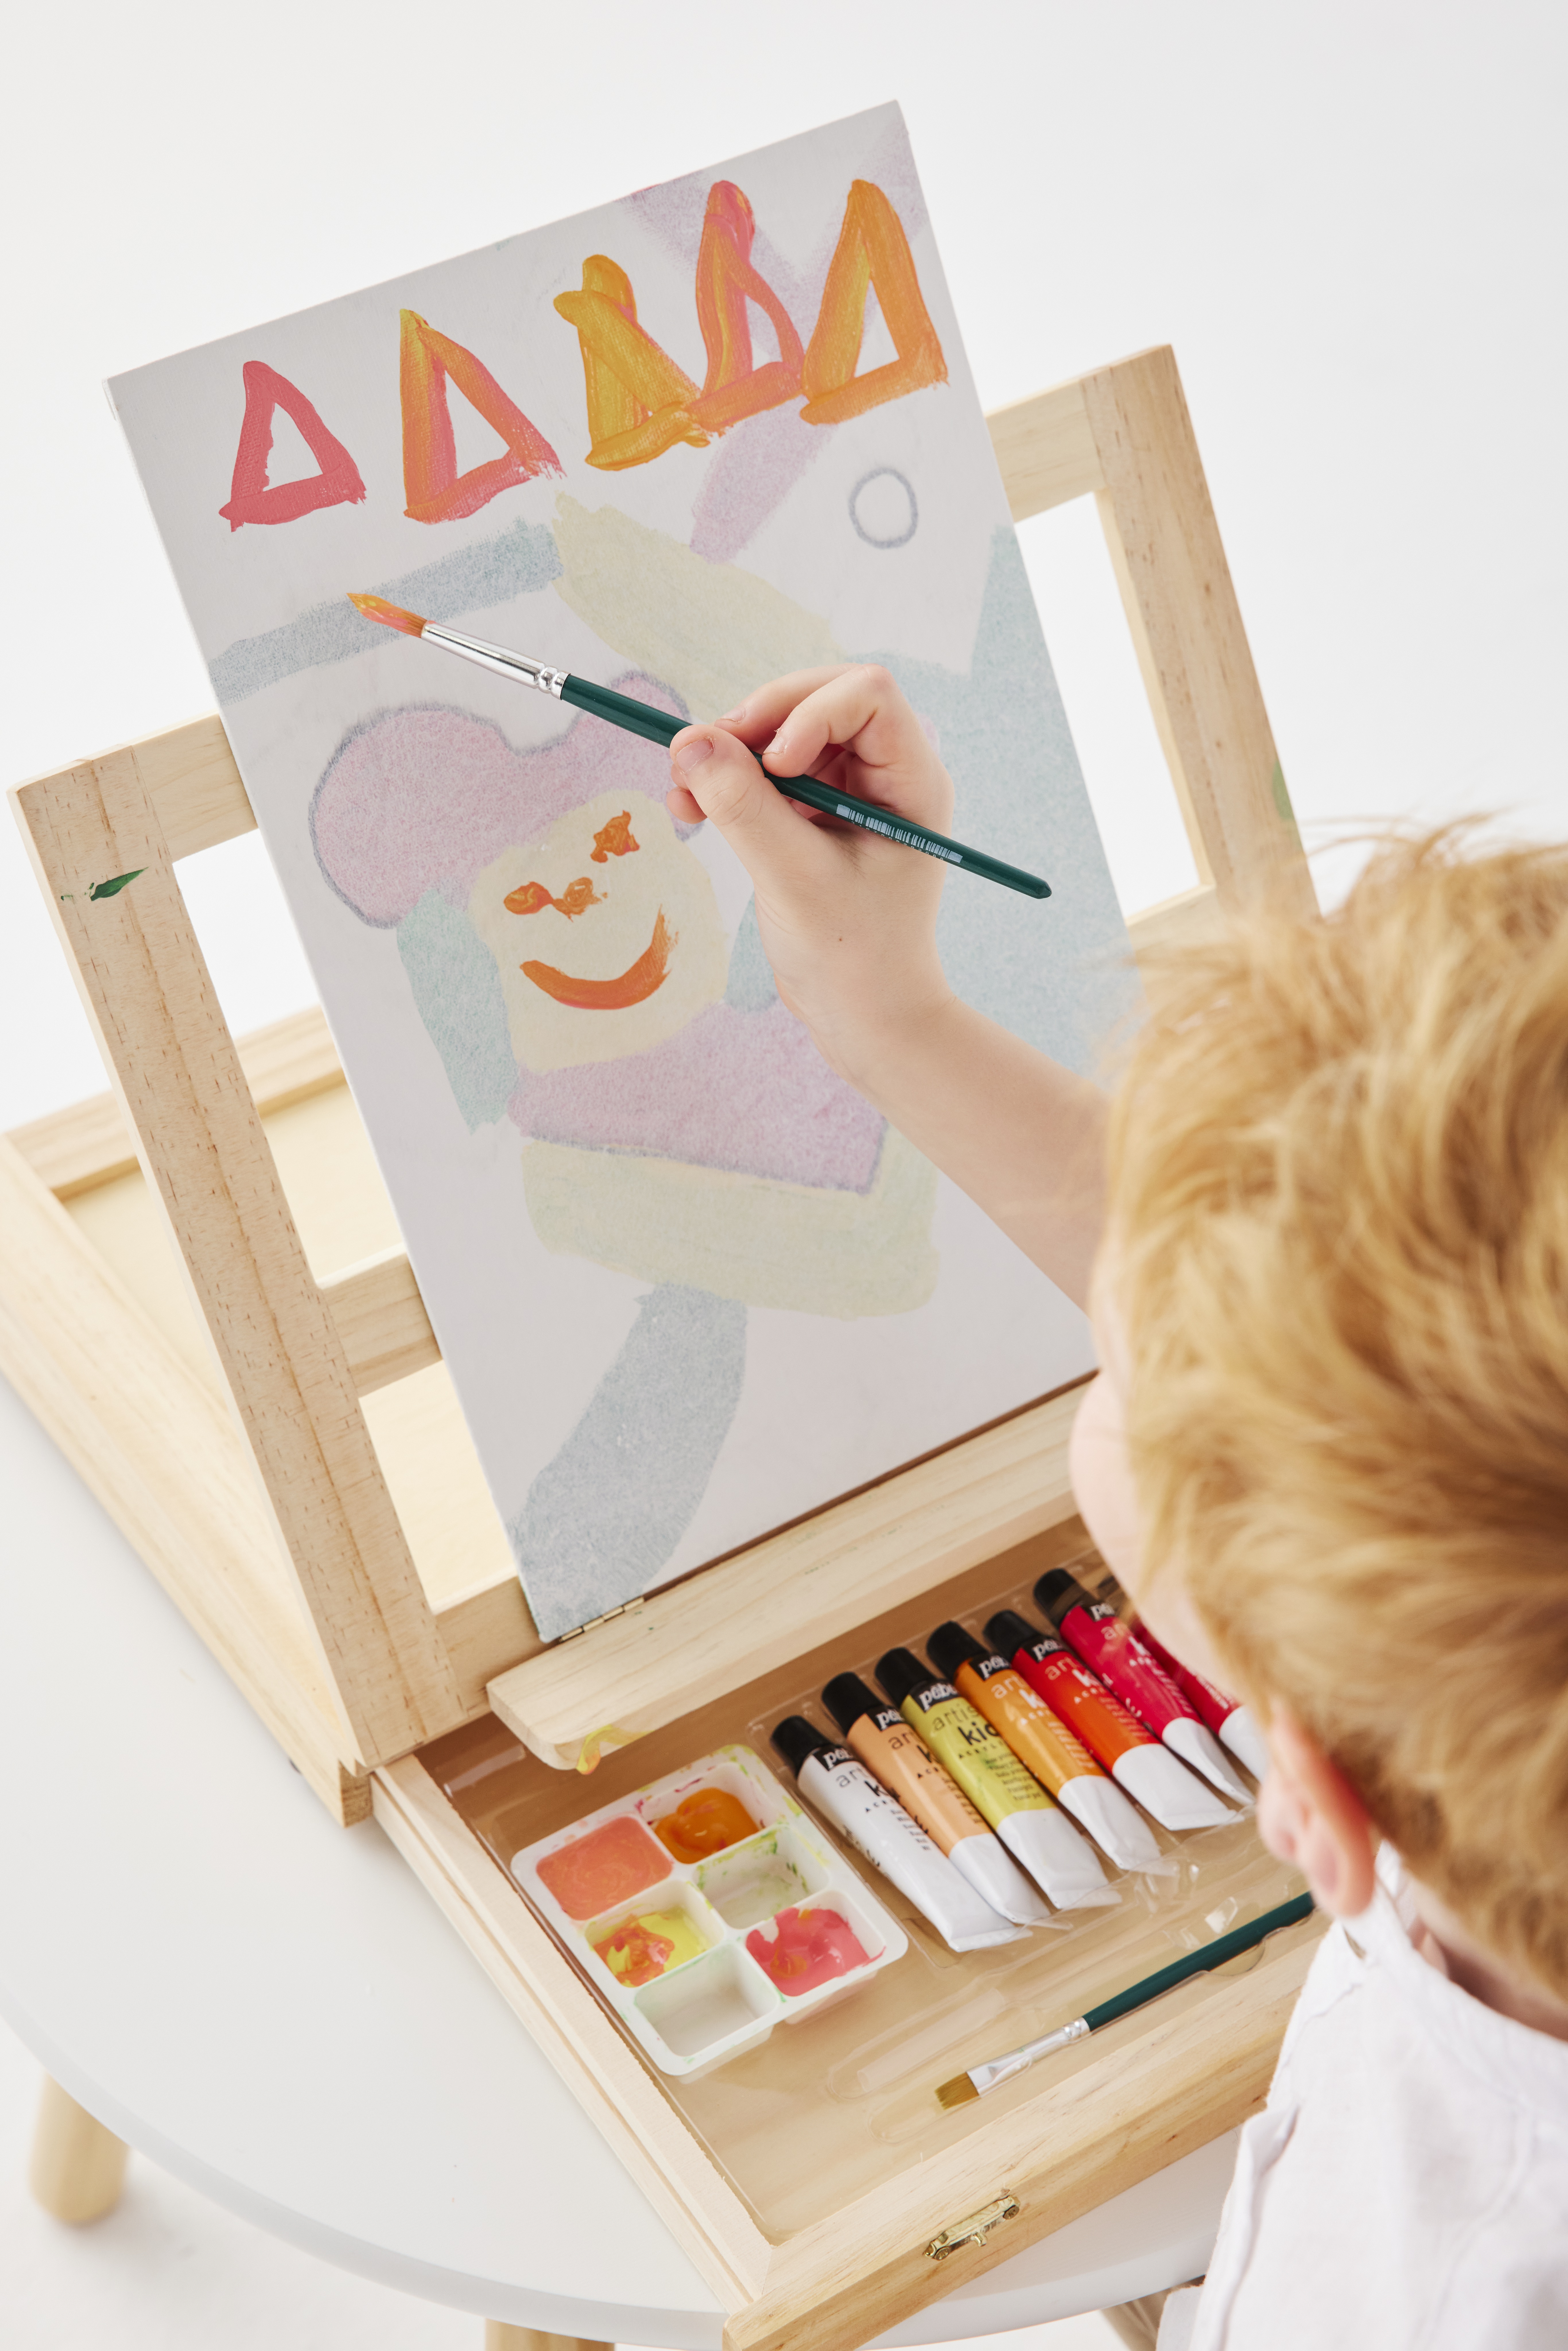
girl, orange, eyelash, finger, cosmetics, bookcase, shelf, font, art, wood, publication, writing implement, t shirt, peach, room, office supplies, shelving, illustration, fashion design, waist, recipe, stationery, magenta, nail, child, paper product, paper, visual arts, advertising, writing, hair coloring, brand, graphic design, graphics